Medan Polonia

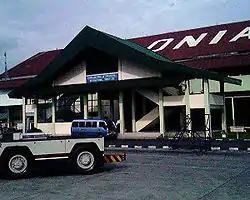
Soewondo Air Base in Medan Polonia

Medan Polonia is one of 21 administrative districts ("kecamatan") in the city of Medan, North Sumatra, Indonesia. The old Polonia Airport was located in this district. This area consists of luxury housing and restaurants near the airport, and shops and houses on the north side.Polonia means 'Poland' in Latin.